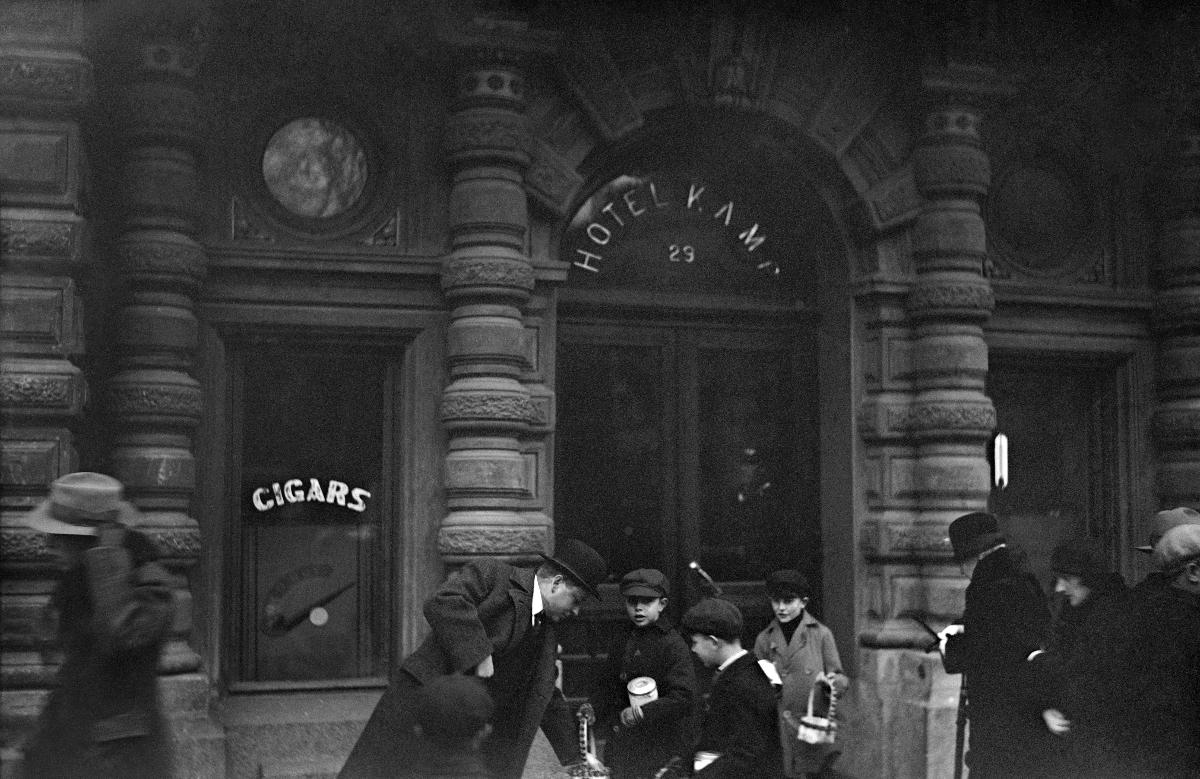
Ruotsalaisuuden päivä
Svenska dagen; The Finnish Swedish Heritage Day
sisällön kuvaus: Ruotsalaisuuden päivä Helsingissä 6.11.1929. Ruotsalaisuuden päivän merkin myyjiä Hotelli Kämpin edessä, Amos Anderson ostamassa. content description: The Swedish Heritage Day in Helsinki 6.11.1929. Swedish Heritage Day pin sellers outside Hotel Kämp, Amos Anderson buying. innehållsbeskrivning: Svenska dagen i Helsingfors 6.11.1929. Svenska dagen -märkes försäljare utanför Hotell Kämp, Amos Anderson köper.
Kuvaaja: Sundström, Hugo, kuvaaja
Vuosi: 1929
Paikka: Suomi, Uusimaa, Helsinki
Aiheet: Anderson, Amos; juhlapäivät; vähemmistöt; suomenruotsalaiset; lapset (ikäryhmät); pojat (ikäryhmät); merkit; HBL; holidays (celebrations); minorities; Swedish-speaking Finns; children (age groups); boys; marks; celebrations; Finnish Swedish people; children; badges; Swedish speaking Finns; Finland Swedish; högtider; minoriteter; finlandssvenskar; barn (åldersgrupper); pojkar; märken och tecken; festdagar; barn; märken; märkesförsäljning